K-32 (Kansas highway)

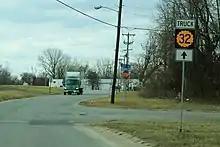
A two-lane road in a developed but semi-rural area. A sign advises trucks to continue straight for K-32 Truck.

K-32 Truck is a truck route of K-32 that serves Bonner Springs and bypasses the downtown area. Starting from K-32 west of the city, it begins traveling southeastward along Scheidt Lane. The roadway reaches an intersection with East Front Street, where it turns northeast. The highway reaches an at-grade crossing with a track as it begins to parallel the Kansas River. K-32 Truck proceeds to its eastern terminus at the intersection of Front and Cedar streets, with K-32 continuing east on Front Street. K-32. The truck route was approved on May 1, 2000, in a city council meeting, alongside an ordinance prohibiting trucks on Cedar Street and Kump Avenue.